Steinway & Sons

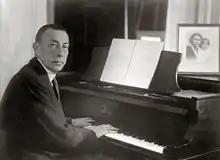
Sergei Rachmaninoff at a Steinway grand piano

In 2003, Steinway celebrated its 150th anniversary at Carnegie Hall with a three-day concert series with performances by Peter Cincotti, Art Garfunkel, Herbie Hancock, Ben Heppner, Ahmad Jamal, Ramsey Lewis, Randy Newman, Roger Williams, Nancy Wilson, Yundi Li and Eroica Trio, among others. The first concert featured classical music, the second jazz, and the third pop. As part of the 150th anniversary, fashion designer Karl Lagerfeld created a commemorative Steinway limited edition grand piano.